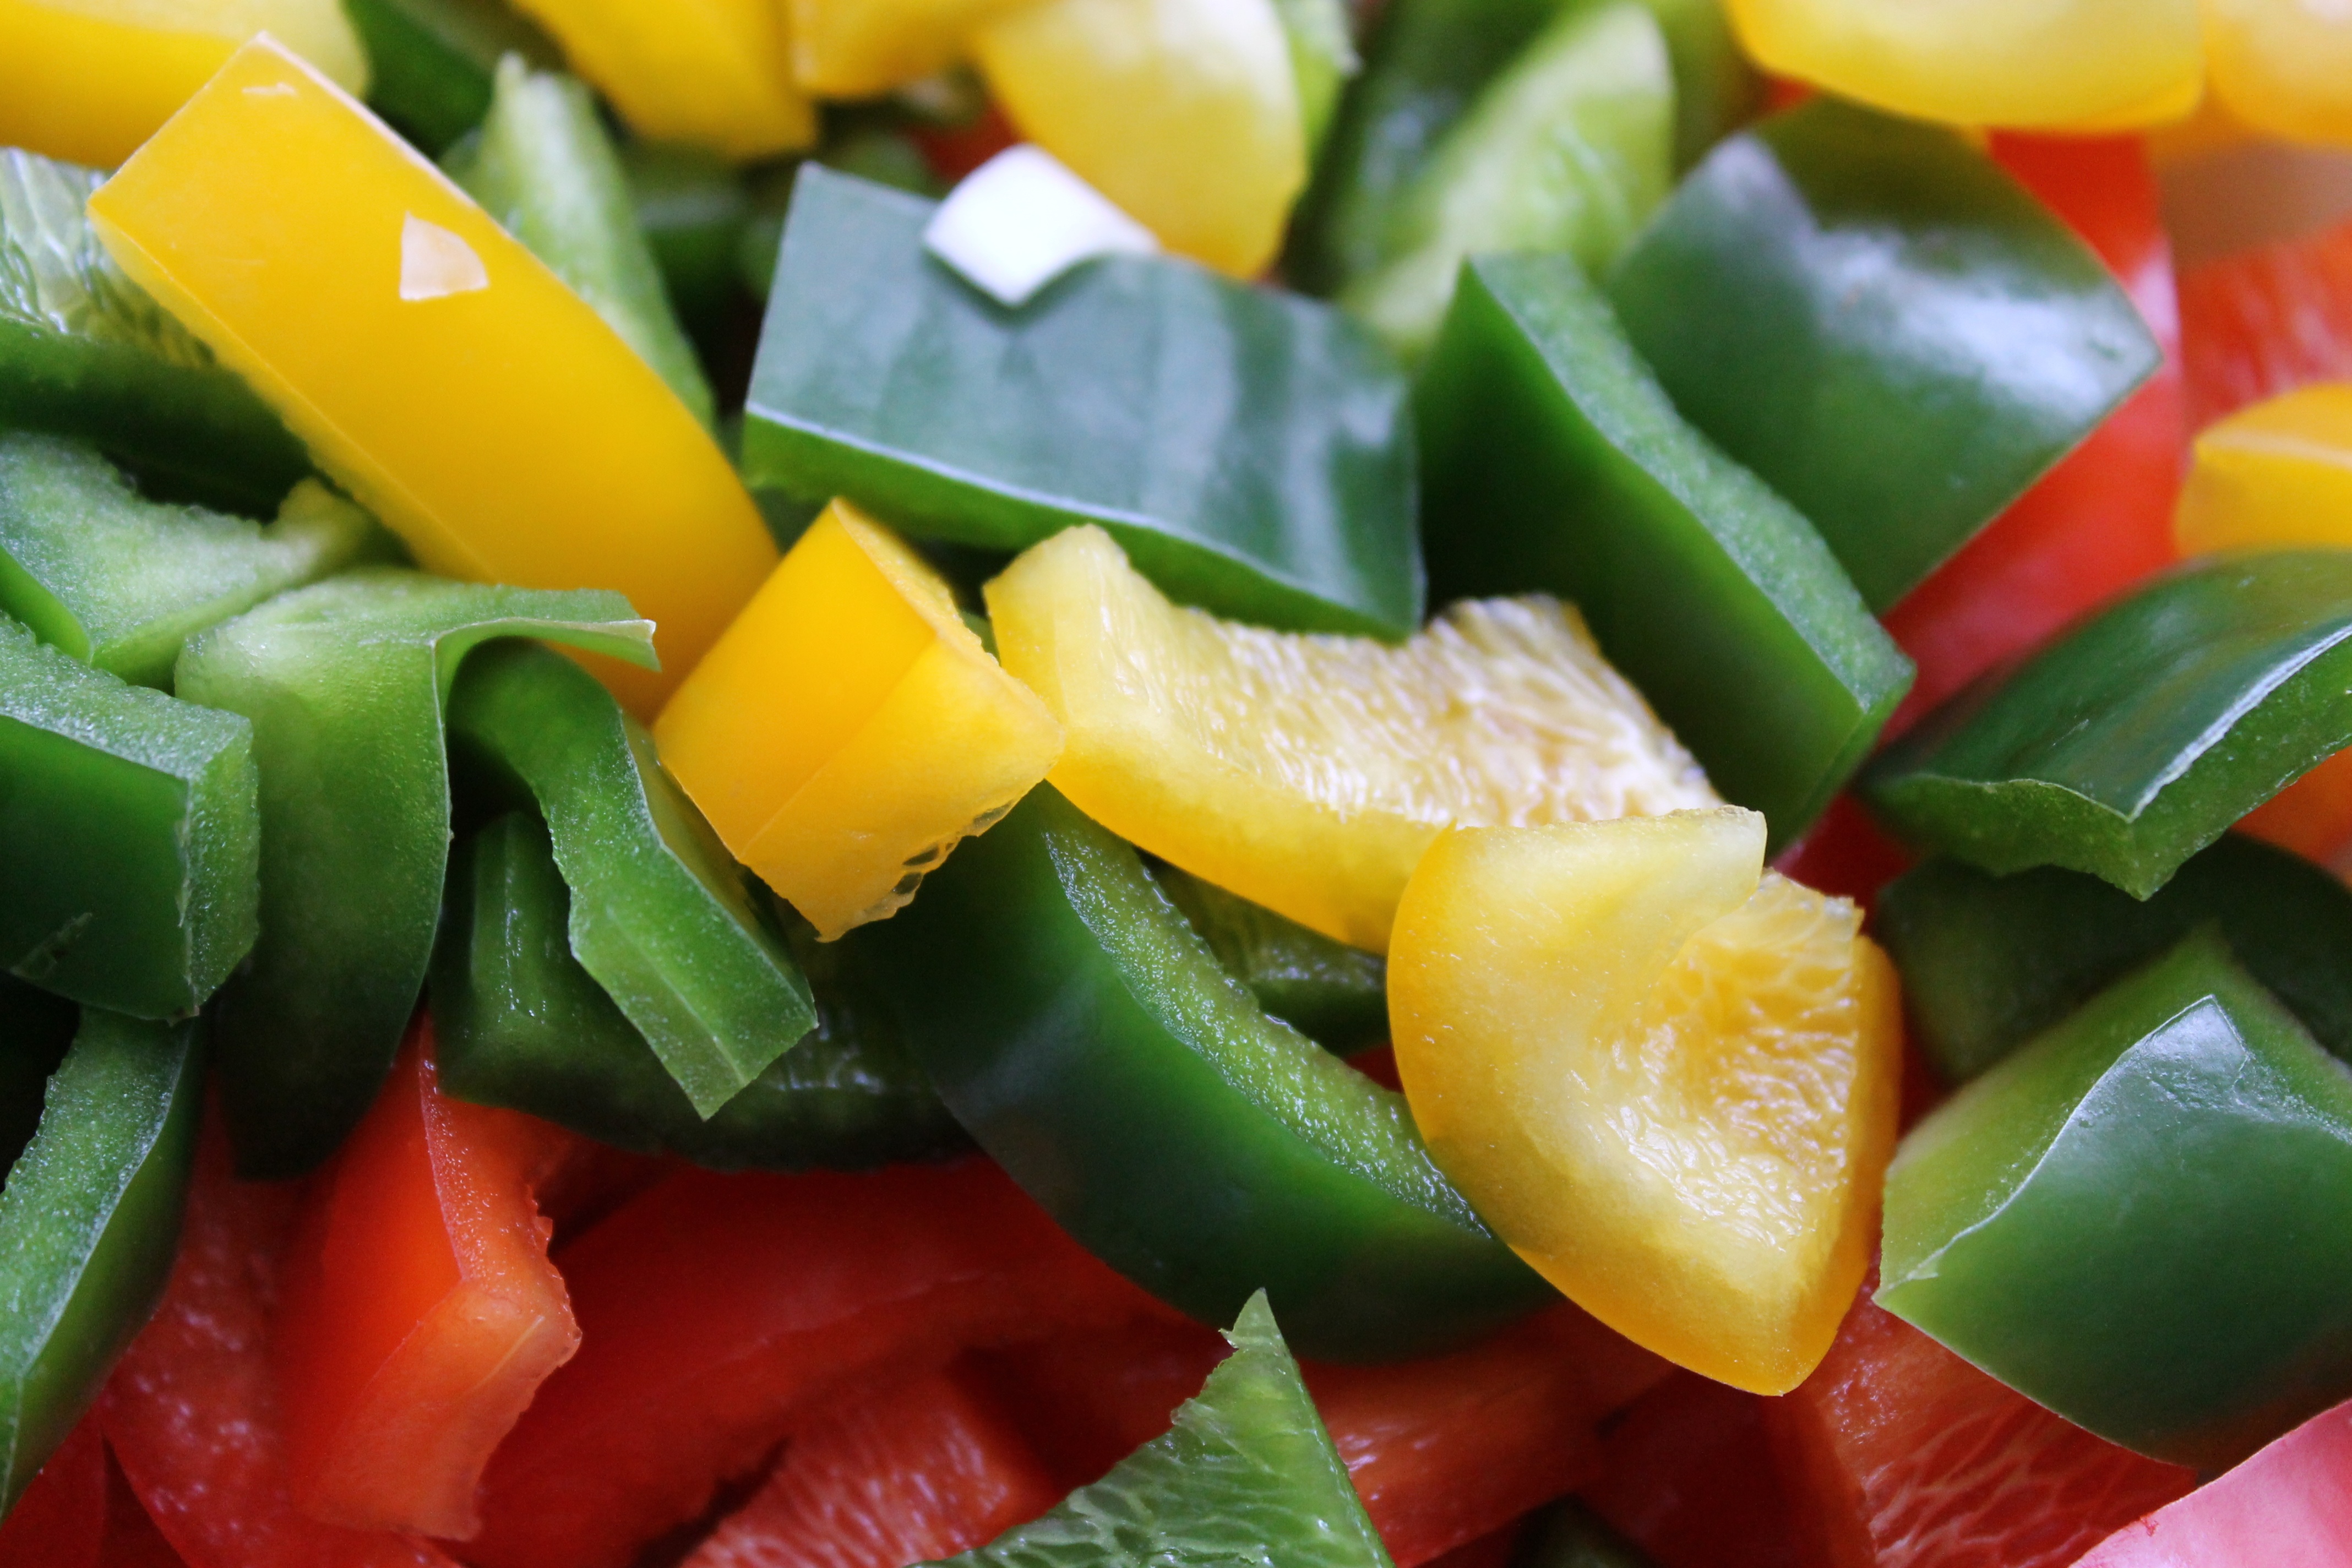
plant, fruit, dish, meal, food, salad, produce, vegetable, color, colorful, healthy, cuisine, nutrition, vegetables, bright, bell pepper, vegetarian, vitamins, frisch, paprika, flowering plant, land plant, bell peppers and chili peppers